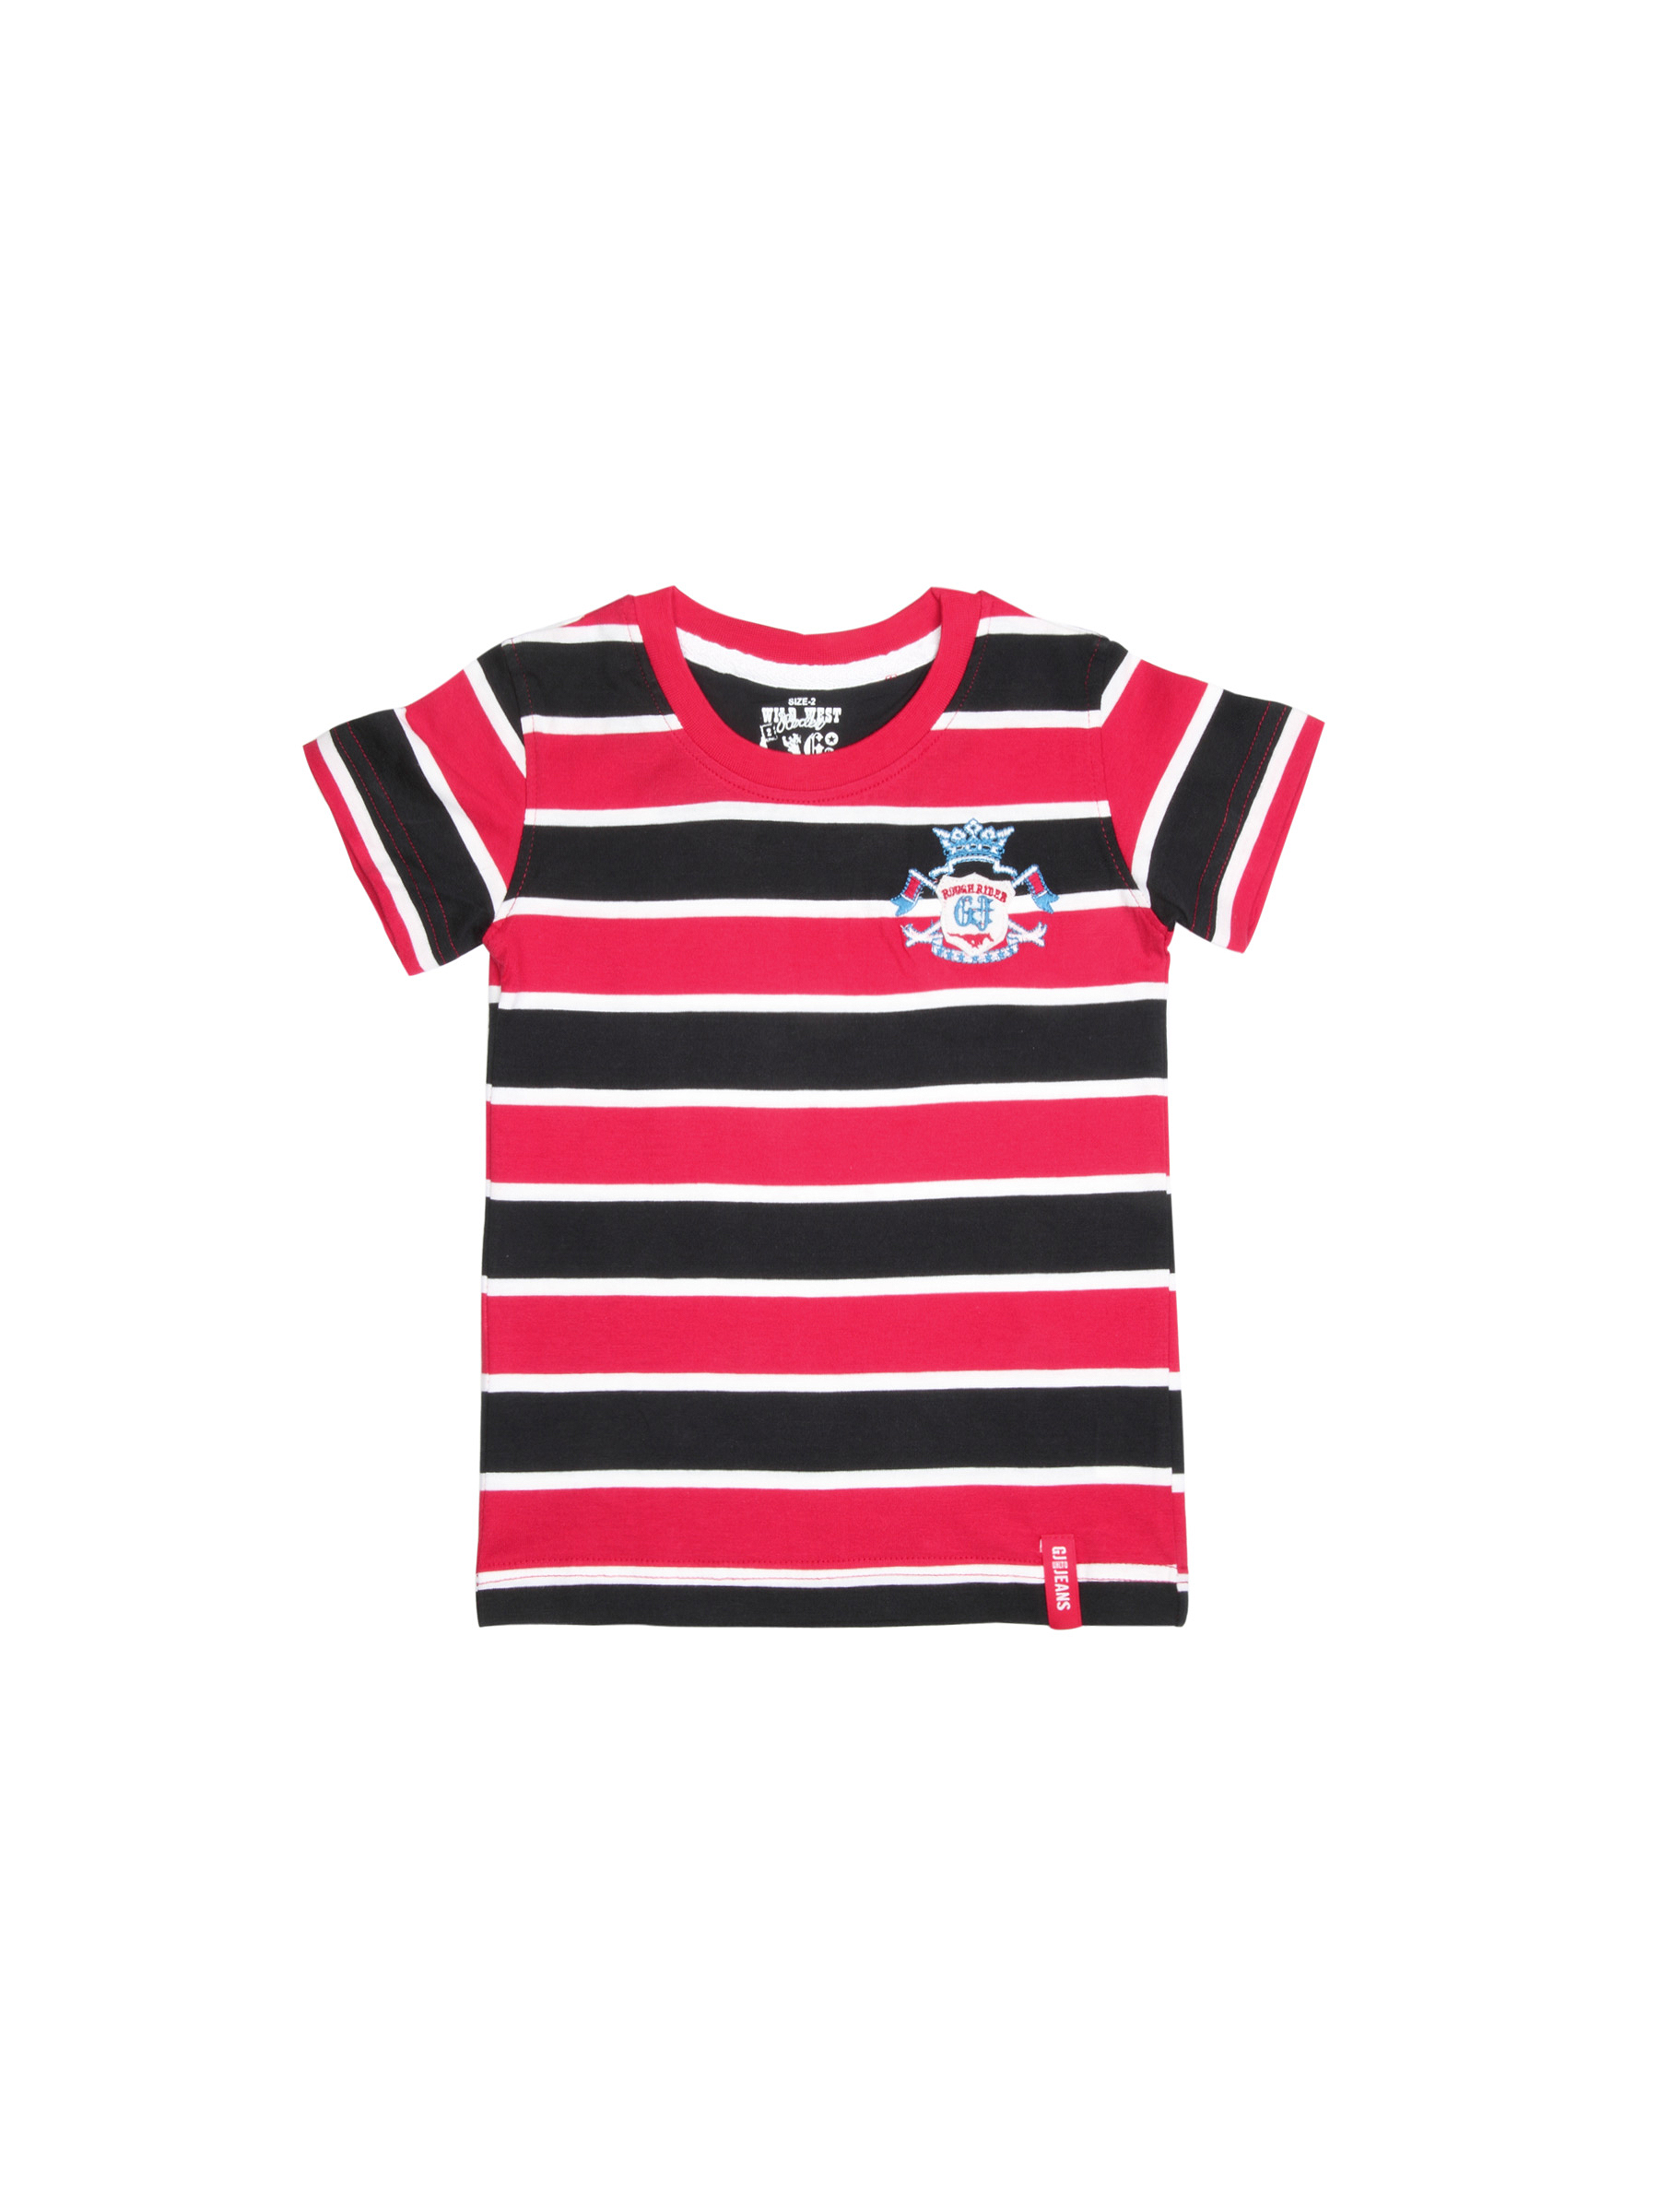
Gini and Jony Boys Wild West Red T-shirt
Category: Apparel / Topwear / Tshirts
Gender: Boys
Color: Red
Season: Summer 2012
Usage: Casual